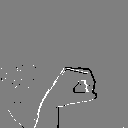
ASL letter: o